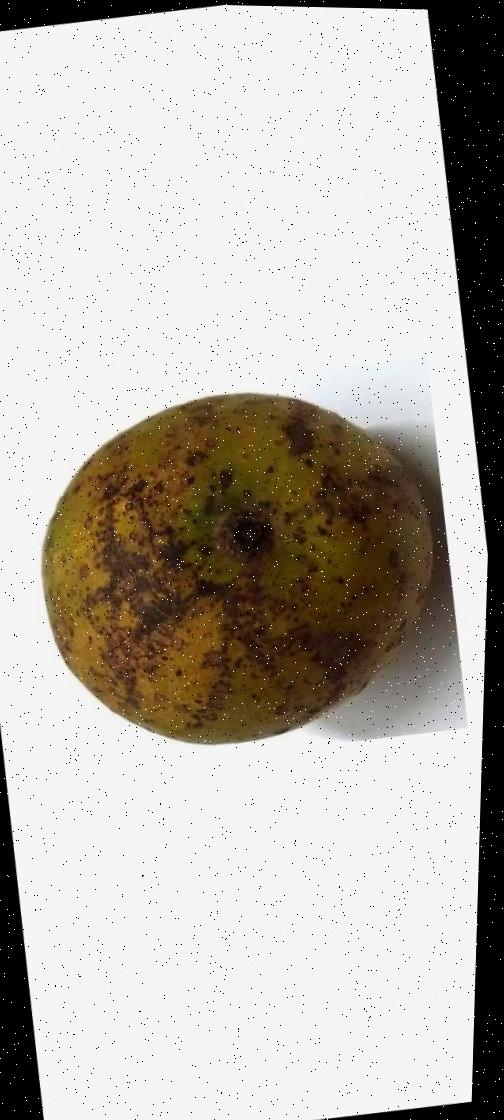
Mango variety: Gourmoti